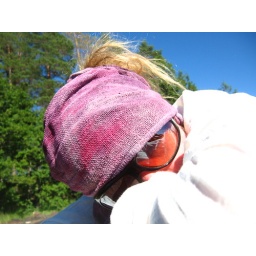
trip to the island in the lake to drink Champagne and (gulp) sign divorce papers. Sigh.